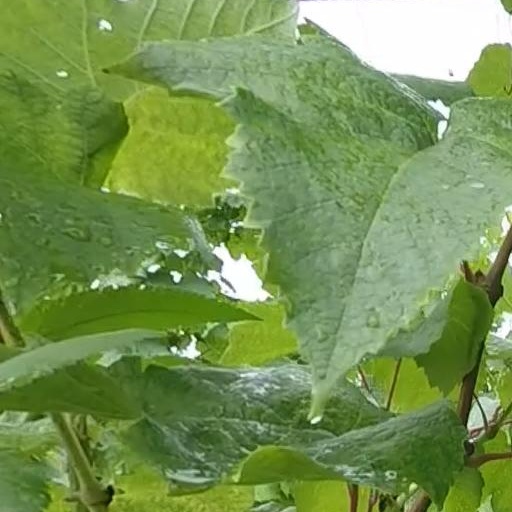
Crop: grape